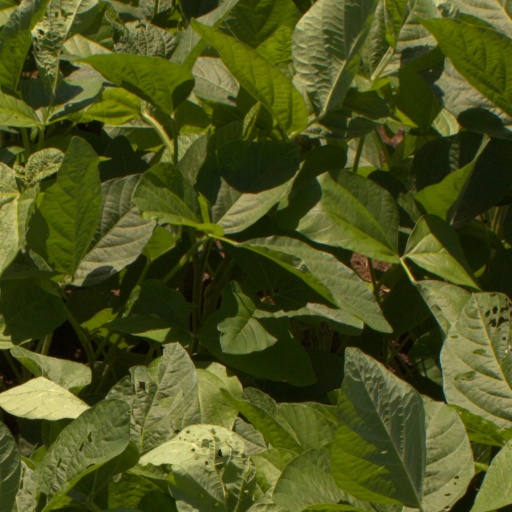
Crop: soybean